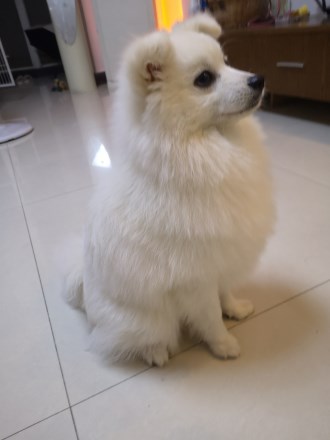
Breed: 1936-n000005-Pomeranian